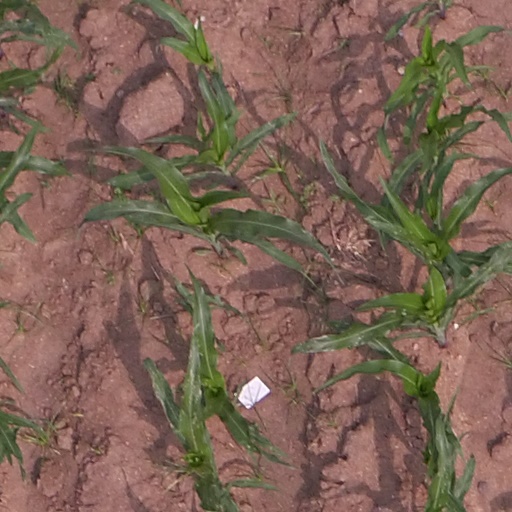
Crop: maize; corn